Smederevo Fortress

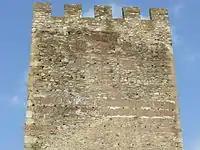
The Despot's inscription tower.

There is also a tower in the inner city with a large brick inscription naming Đurađ Branković and stating the date of construction. It reads ""V Hrista Boga blagoverni despot Đurđ, gospodin Srbljem i Pomorju Ze(t)skomu; povelenijem jego sazida se grad sij v leto 6938."" ("In Christ the Lord faithful Despot Đurđ, Lord of Serbs and the Littoral of Zeta. By His order this city was built in the year of 6938 [1430]".) Above it is an immured cross, which gives the tower its names ""Krstata kula"" ("Krstata tower") and tower ""Krstača"". This type of inscription is rare, and found only on former Byzantine territory. It is the sole example in the former Yugoslavia.